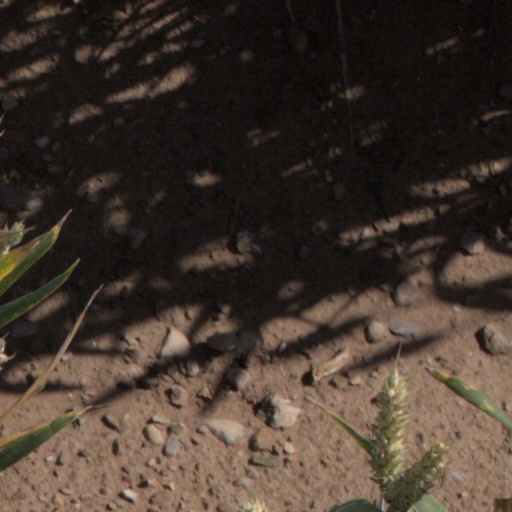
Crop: wheat